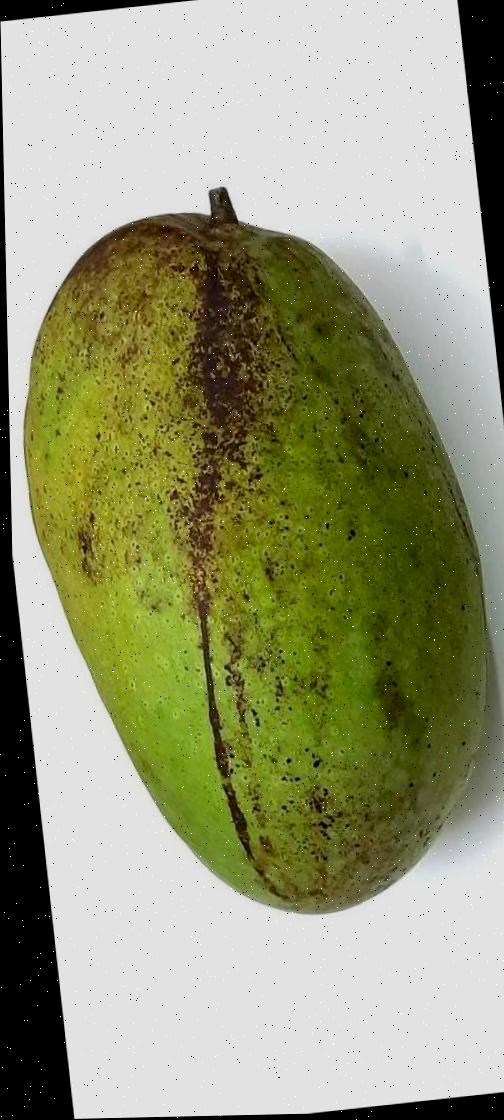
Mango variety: Fazli Shurmai